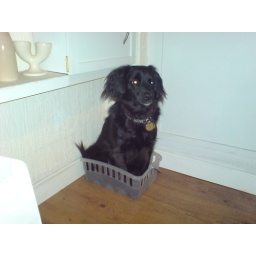
My dog went nuts and sat in its toy basket